Mindarie, Western Australia

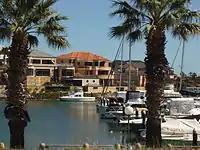
Mindarie Marina

Mindarie Keys Joint Venture, a consortium of developers and investors led by Fini Group (now part of Mirvac), bought the fledgling Mindarie Keys project in 1996 from the South Australian Asset Management Corporation, after several years of receivership and lack of sales or development. The consortium devised a structure plan for new residential developments in the northern half of Mindarie, as well as the sale and development of older, unsold lots around the Harbourside Village. The new estate, which shares the name "Mindarie Keys" with the marina and harbourside village, was approved by the City of Wanneroo in 1998 and made Mindarie one of the highest-selling suburbs in Western Australia at the time.